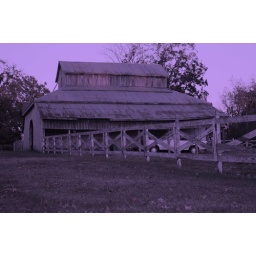
Old barn near my brothers home in Madison County, Flora, Mississippi.